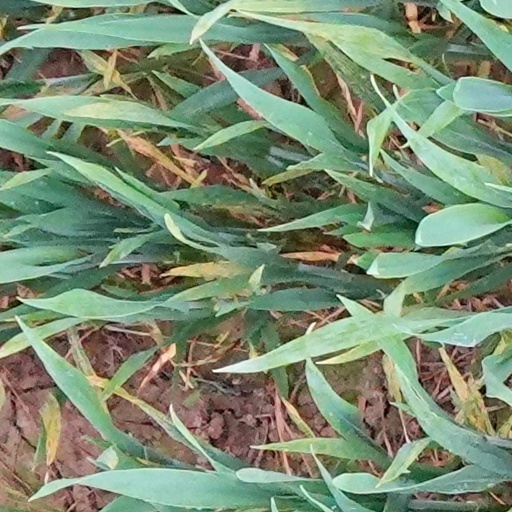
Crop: wheat